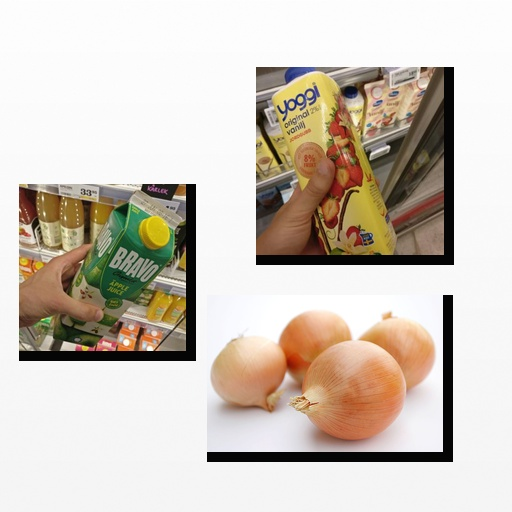
Food items: strawberry_yoghurt, onion, apple_juice